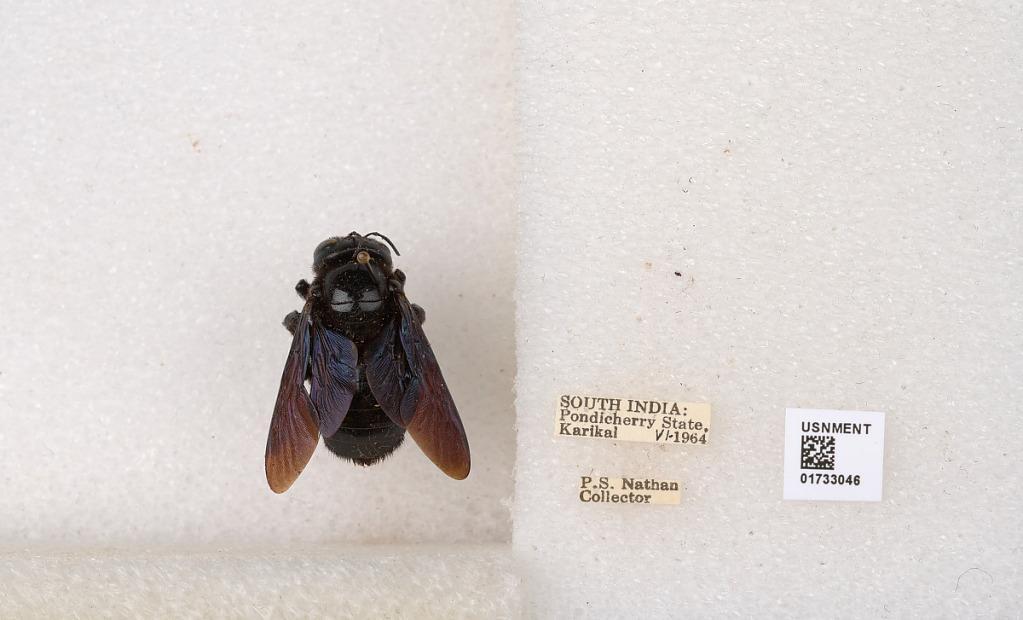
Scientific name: Xylocopa (Ctenoxylocopa) fenestrata (Fabricius)
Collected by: P. Nathan
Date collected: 1964-6-1
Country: India
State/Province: Puducherry
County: Karaikal
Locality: Karikal